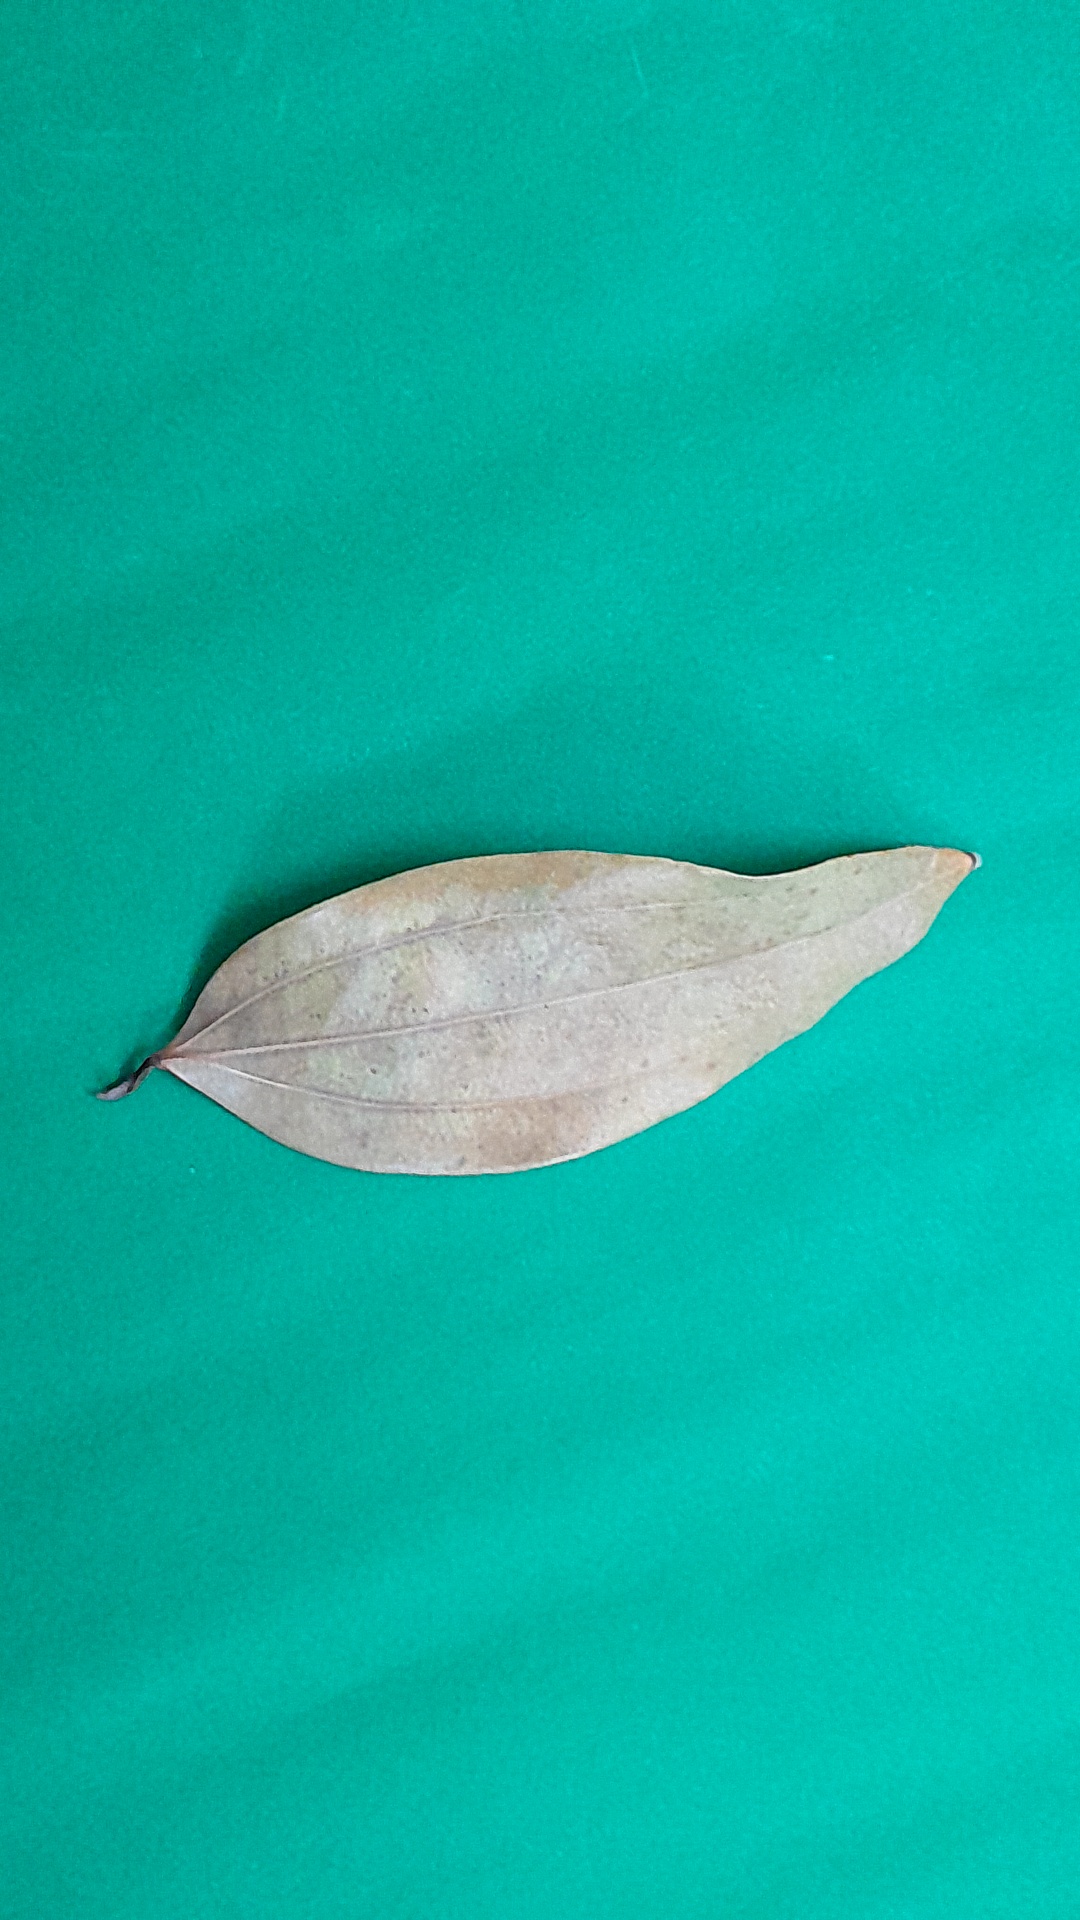
Label: Dry Leaf